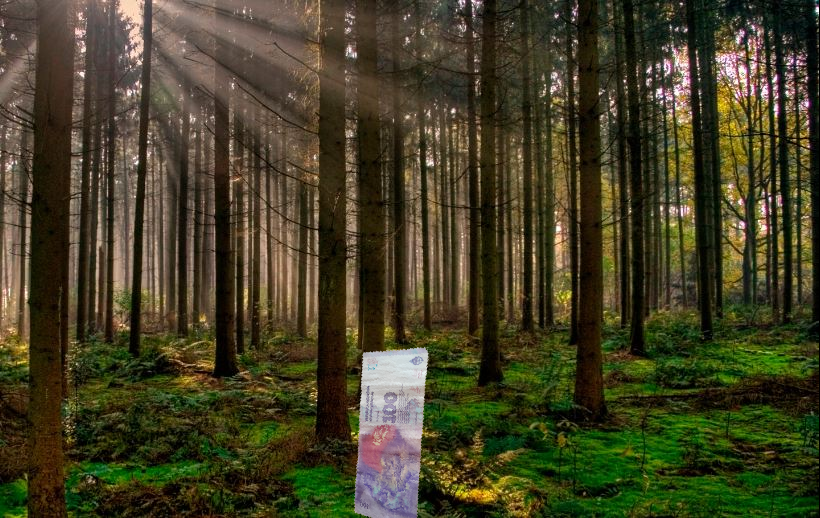
Denominación: 100